Alamo Plaza Hotel Courts

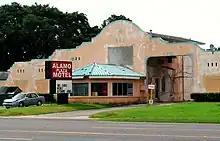
This motel in Baton Rouge, seen in 2008, was one of the last maintaining the "Alamo Plaza" name. It has since rebranded as "American Inn".

As the original owners retired or left the chain, the individual motel properties were sold off by the respective families. Some retained the Alamo branding for decades after the chain itself had vanished, slowly deteriorating under new ownership as the motels had been built around a US Highway system by then long bypassed by new interstate highways. Most had been sold by the 1970s, fallen into decline in the 1980s and 1990s and in many cases would be ultimately demolished.